Yugansky Nature Reserve

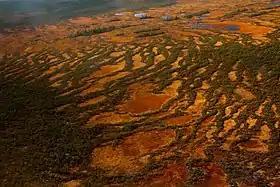
Peatbog, aerial view, Yugansky Nature Reserve

As a strict nature reserve, the Yugansky Reserve is mostly closed to the general public, although scientists and those with 'environmental education' purposes can make arrangements with park management for visits. There is a small nature museum operated by the reserve in the village for public education. Management has opened an 'ecotourist' route to one of the marsh zones that is open to the public by arrangement in advance. The reserve is remote and far from convenient transportation, however, and expects to conduct most of its eco-education activities through online and virtual media. The main office is in the village of Ugut. The closest city is Surgut, 300 km to the north.